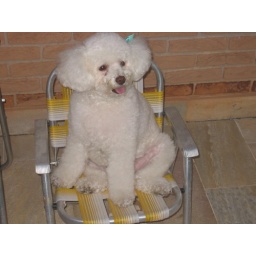
cristinas dog in its beach chair